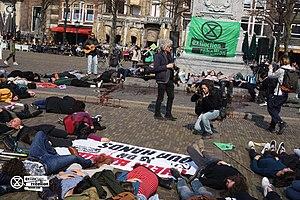
Extinction Rebellion, souvent abrégé en XR, est un mouvement social écologiste international qui revendique l'usage de la désobéissance civile non violente afin d'inciter les gouvernements à agir dans le but d'éviter les points de basculement dans le système climatique, la perte de la biodiversité et le risque d'effondrement social et écologique.
Un die-in, parfois appelé « lie-in », est une forme de manifestation dans laquelle les participants simulent la mort. Les die-ins sont des actions utilisées par divers groupes militants, notamment des défenseurs des droits des animaux, des militants contre la guerre, des défenseurs des droits de l'homme, des militants du sida, des militants pour le contrôle des armes à feu et des défenseurs de l'environnement. Souvent, les manifestants occupent une zone pendant une courte période au lieu d’être forcés de partir par la police.